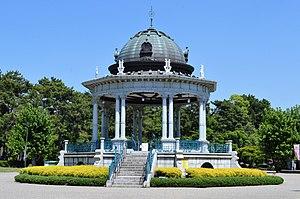
Le parc Tsuruma se trouve dans l'arrondissement de Shōwa-ku à Nagoya dans la préfecture d'Aichi, au centre du Japon.